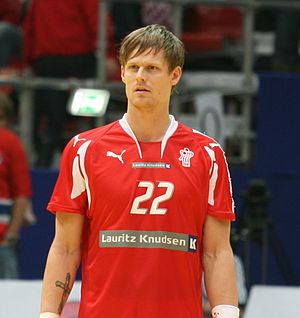
Kasper Søndergaard
Kasper Søndergaard Sarup er en dansk håndboldspiller, der spiller for Skjern Håndbold i Håndboldligaen og tidligere på det danske landshold. Han har tidligere spillet i blandt andet Århus GF og KIF Kolding.